Lockheed P-3 Orion

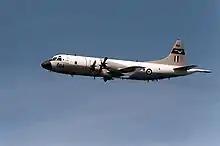
P-3C, 11 Sqn RAAF, in 1990

Several P-3s have been N-registered and are operated by civilian agencies. The US Customs and Border Protection has several P-3A and P-3B aircraft that are used for aircraft intercept and maritime patrol. NOAA operates two WP-3D variants specially modified for hurricane research. One P-3, N426NA, is used by National Aeronautics and Space Administration (NASA) as an Earth science research platform, primarily for the NASA Science Mission Directorate's Airborne Science Program; it is based at Goddard Space Flight Center's Wallops Flight Facility, Virginia.